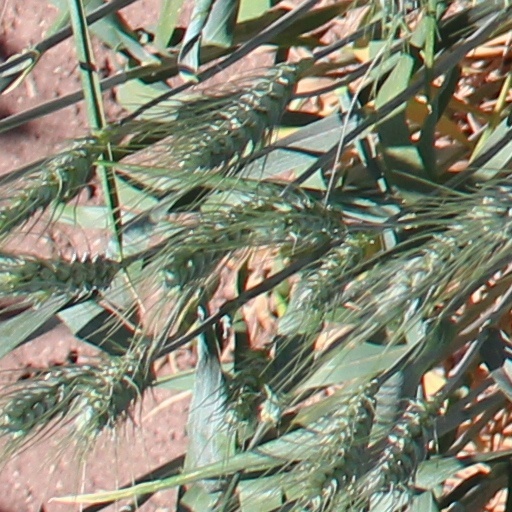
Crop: wheat